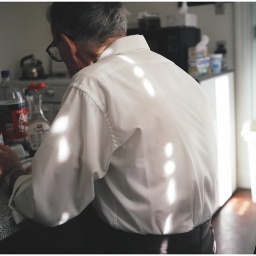
In the kitchen of the house that was destroyed in the storm. This was taken around 2003-4.